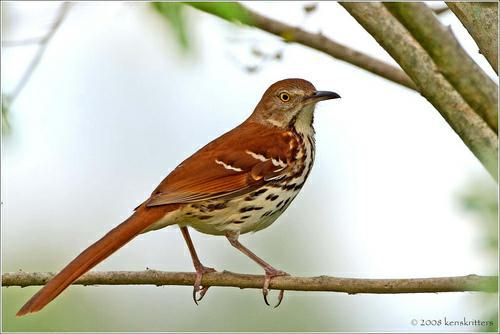
A photo of a brown thrasher